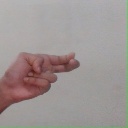
अक्षर: ह